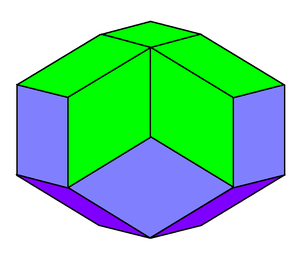
En géométrie, le dodécaèdre de Bilinski ou dodécaèdre rhombique de seconde espèce est un polyèdre convexe dont les faces sont douze losanges identiques. Il a la même topologie, mais une géométrie différente du dodécaèdre rhombique de première espèce, un autre dodécaèdre constitué de douze losanges identiques, qui a la propriété supplémentaire d’être isoédral : toutes ses faces sont identiques et dans une même orbite sous l’action du groupe de symétrie.
Un icosaèdre rhombique est un polyèdre approchant la forme d'un ellipsoïde aplati. On peut l’obtenir à partir du triacontaèdre rhombique en contractant une « ceinture » de dix faces.